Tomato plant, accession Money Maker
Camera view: bottom (45 deg); turntable rotation: 30 degrees
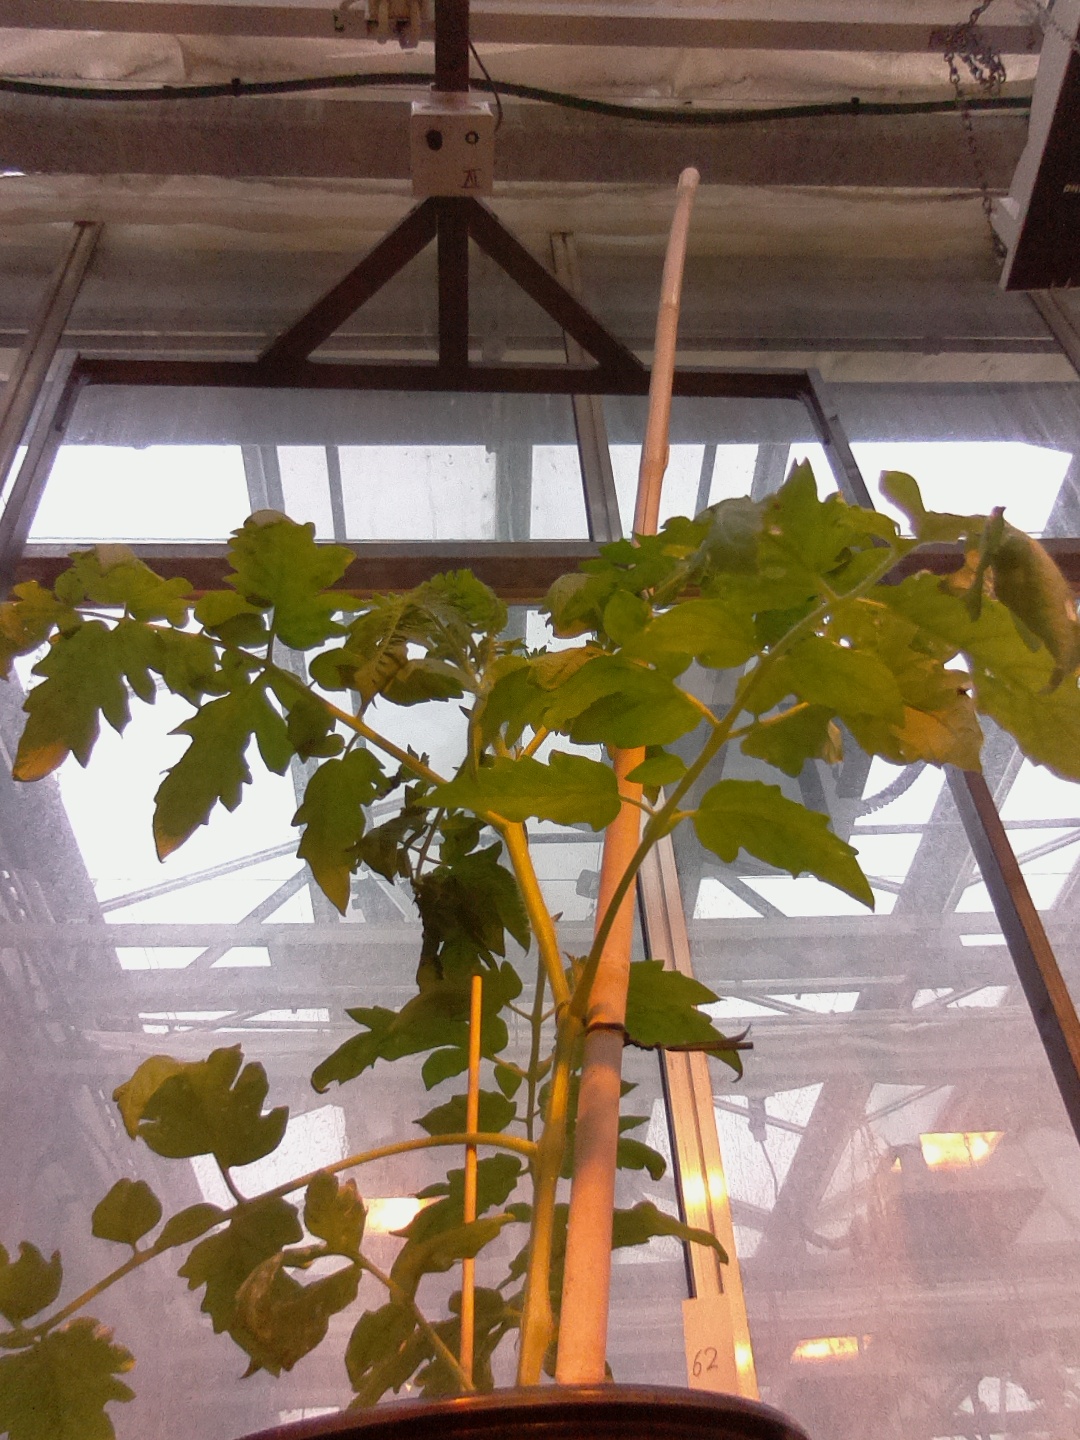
BBCH growth stage 14: 8 of true leaves visible